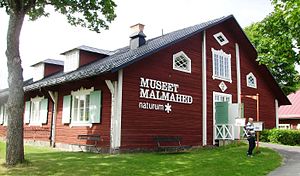
Malmköping / Galleri
Malmköping er et byområde i Flens kommun i Södermanlands län i Sverige.